Moxie Falls

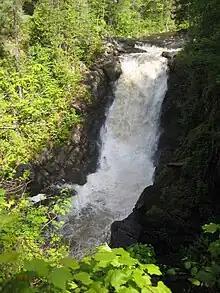

Moxie Pond (or Lake Moxie) is approximately long and less than one-tenth as wide, with a north–south orientation forming the boundary between The Forks Plantation to the west and East Moxie Township to the east.